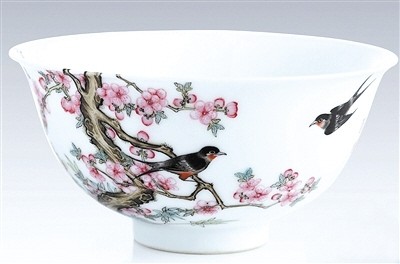
Label: trash